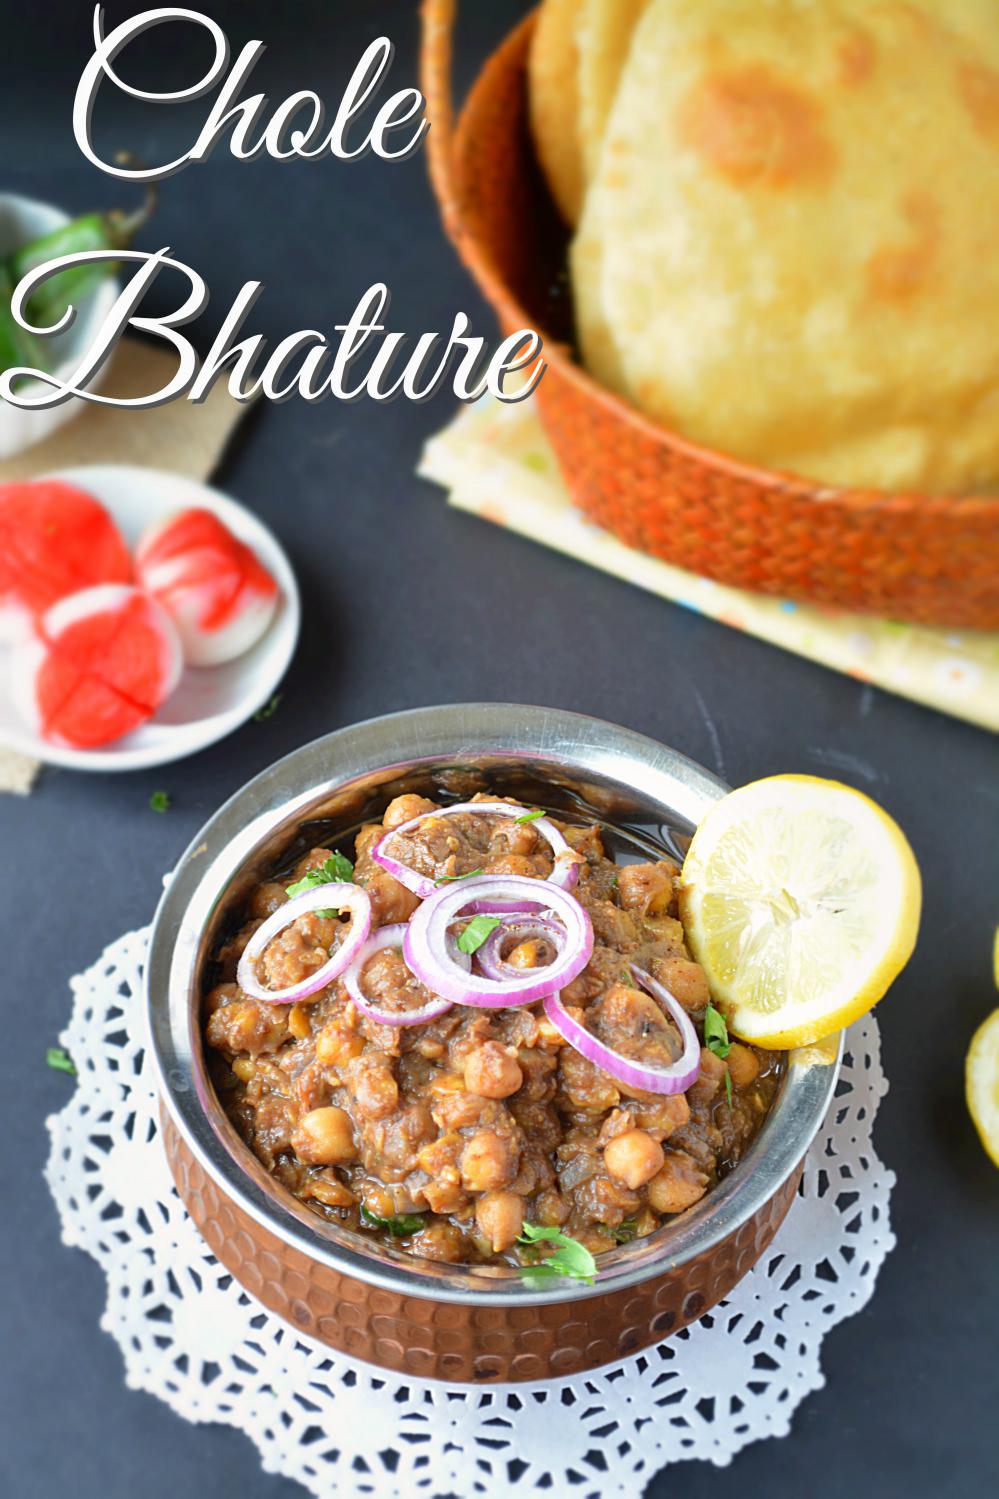
Dish: chole_bhature